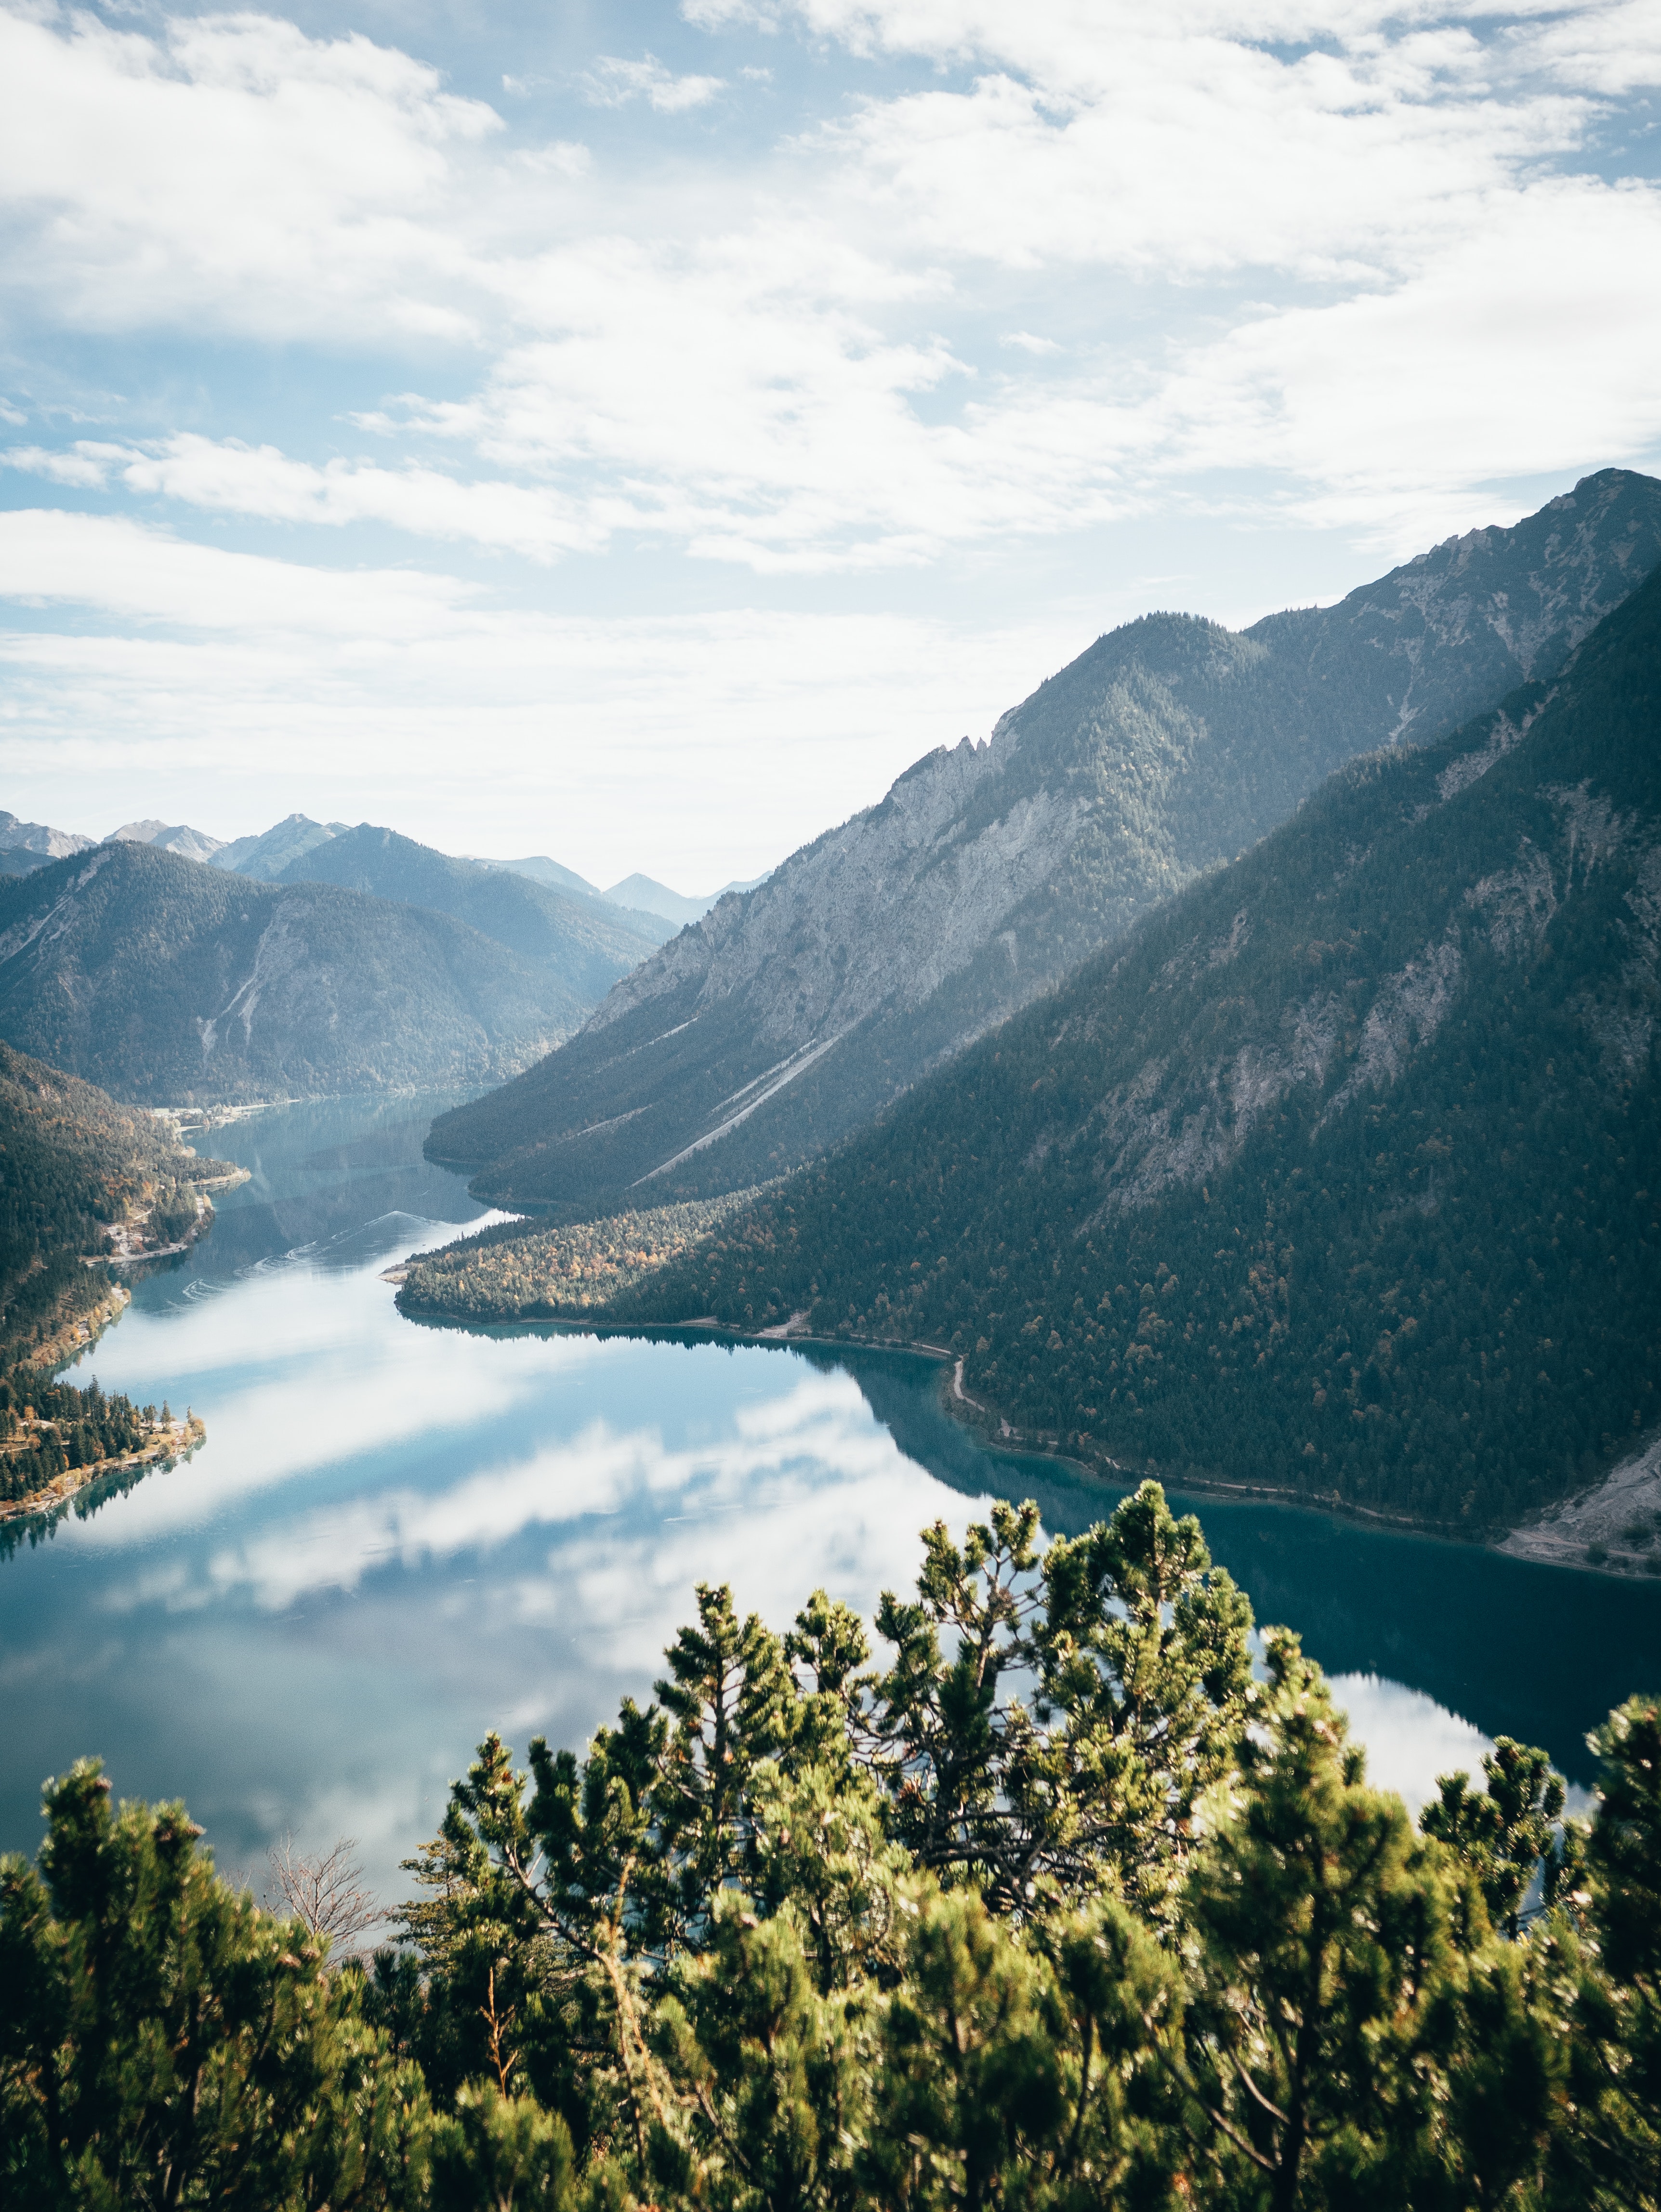
nature, sky, highland, wilderness, mountain, mountainous landforms, lake, water, mount scenery, mountain range, cloud, reflection, fell, reservoir, tree, ridge, fjord, national park, loch, hill station, morning, water resources, hill, bank, daytime, landscape, river, valley, crater lake, alps, lake district, forest, tarn, inlet, horizon, bay